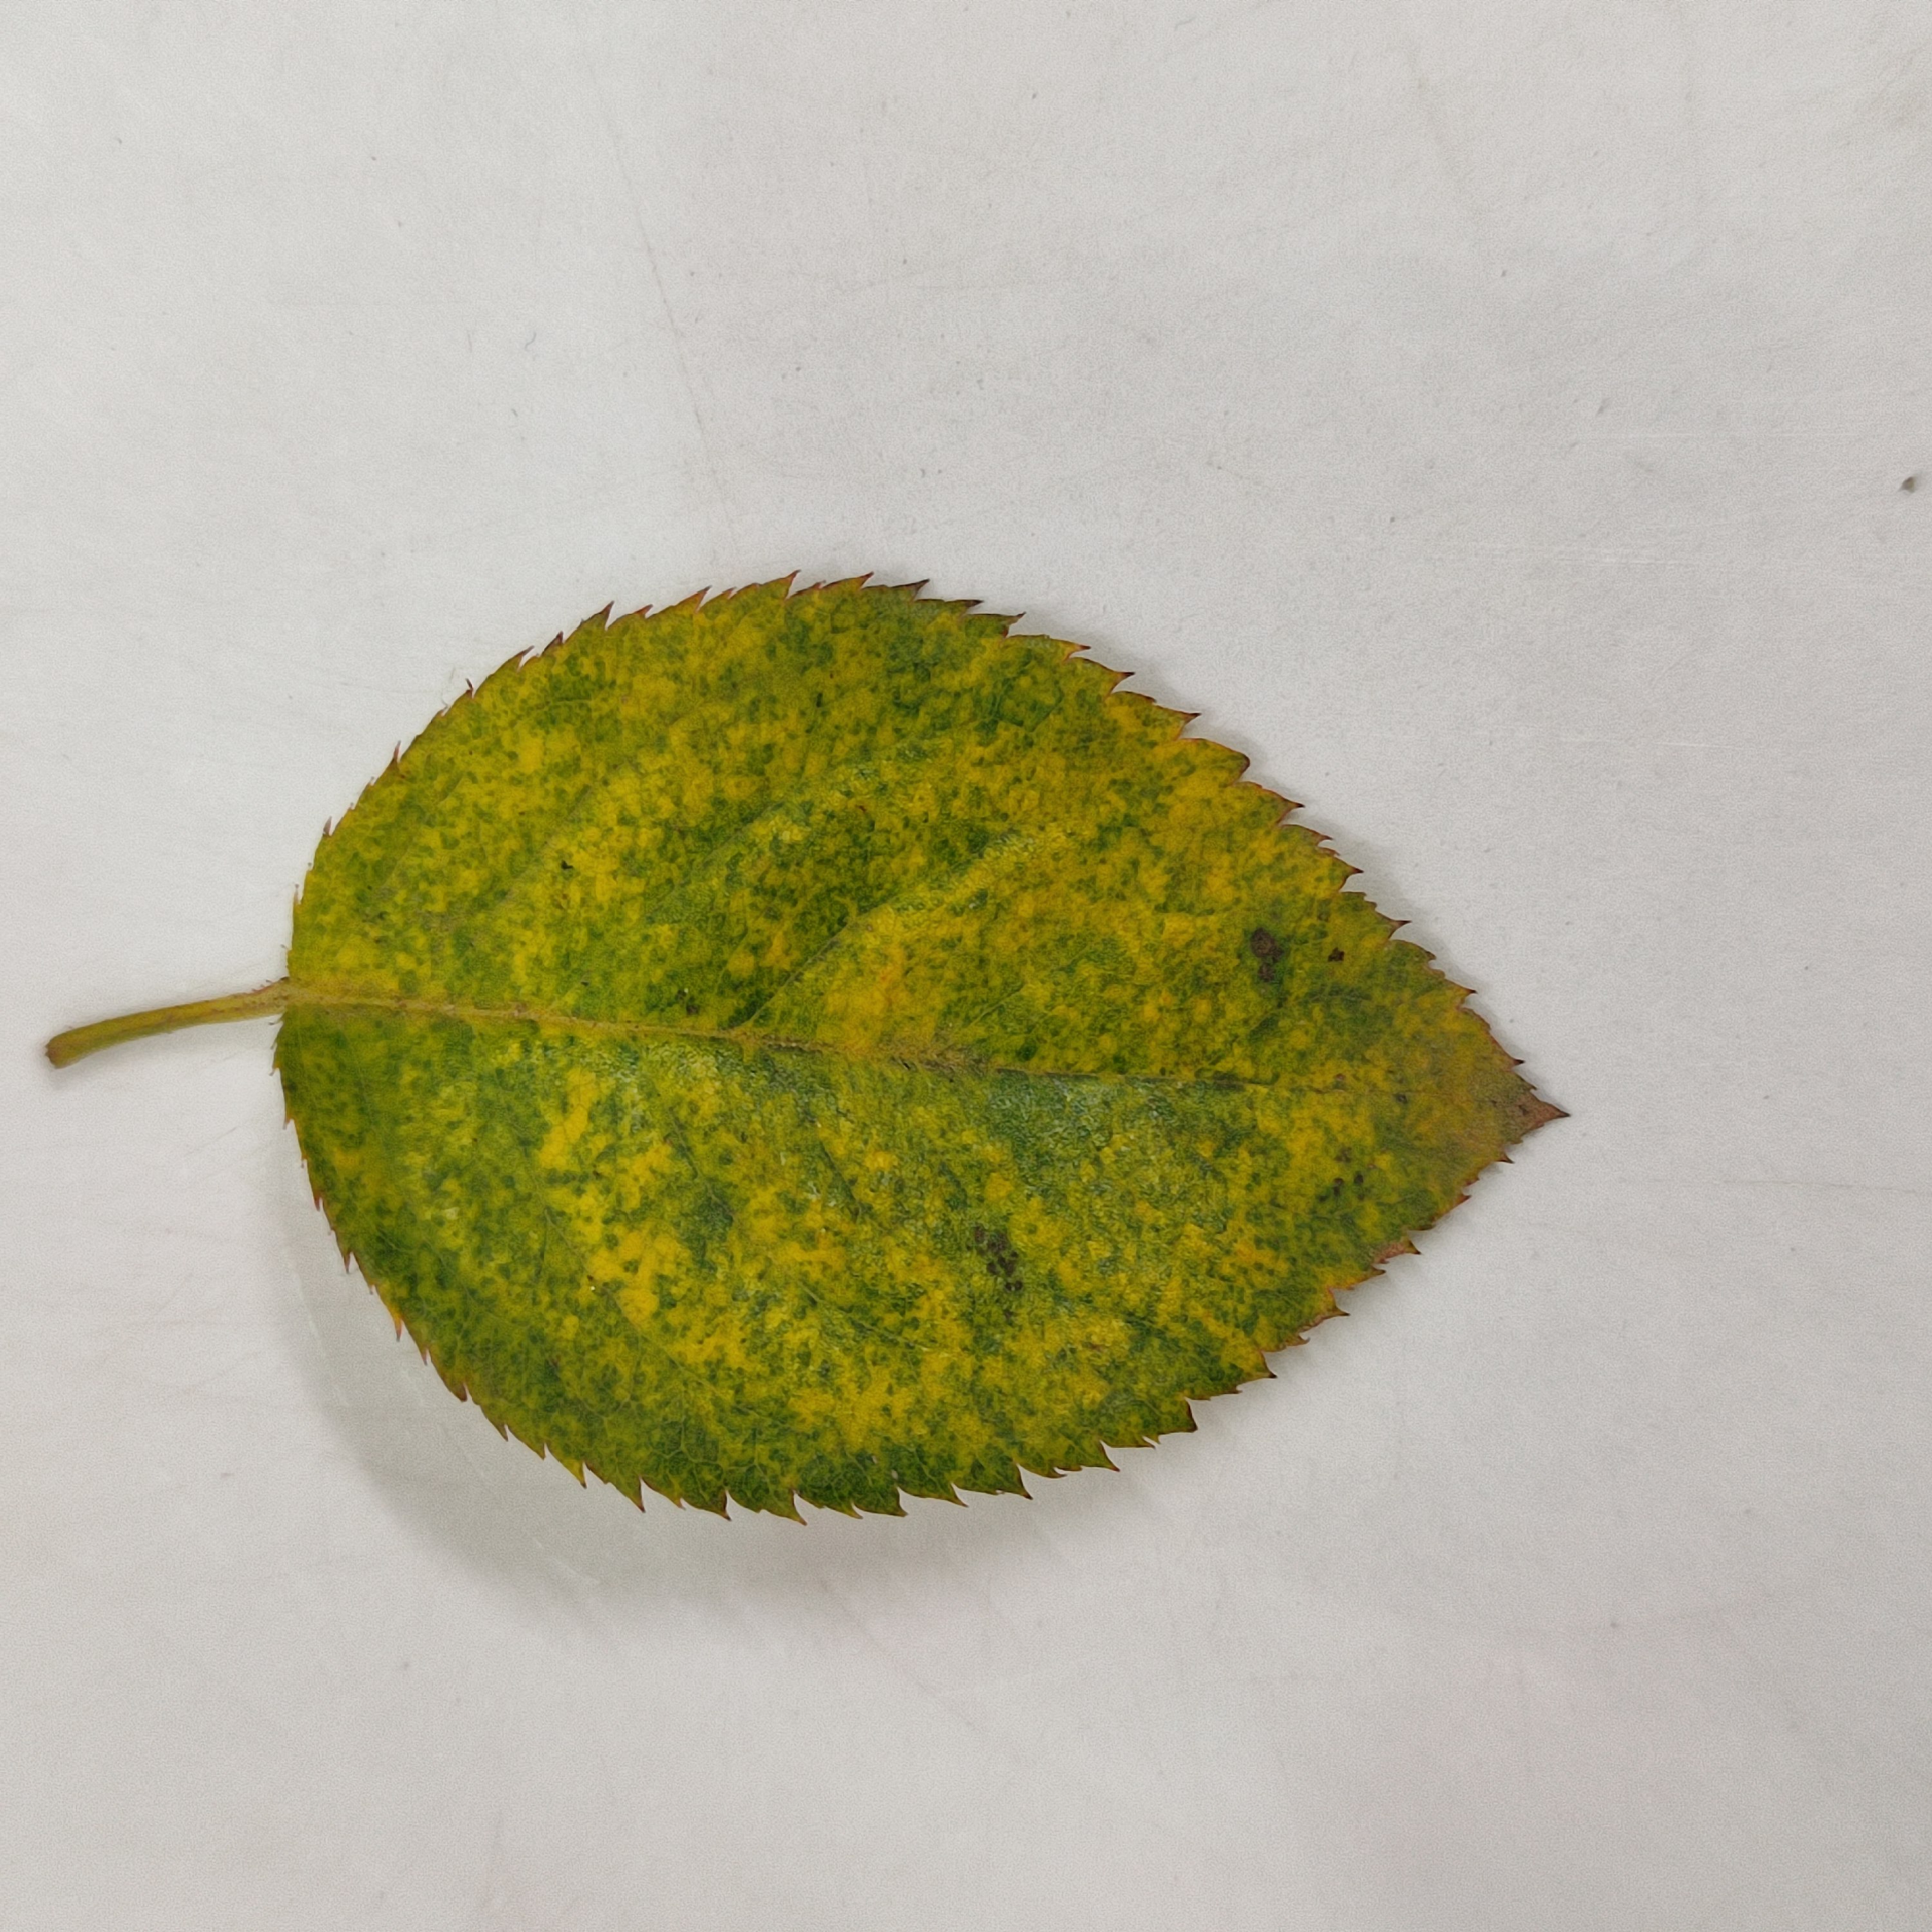
Label: Yellow Mosaic Virus